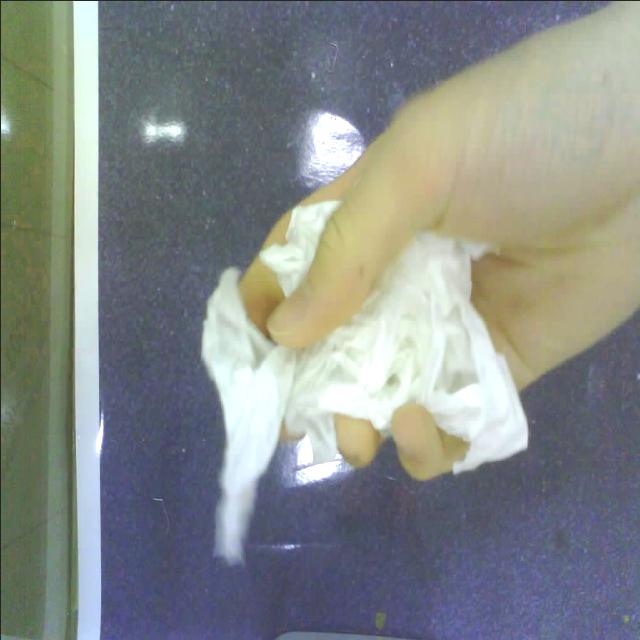
Label: tissues